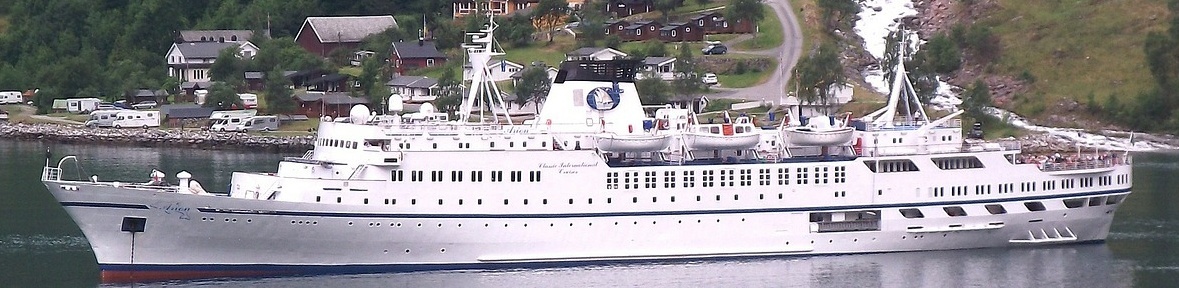
Vehicle type: Ships